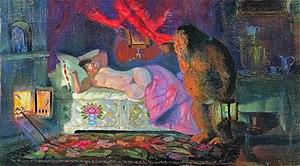
La Femme du marchand et le Domovoi Русский: Купчиха и домовой
Le domovoï ou domovoy est un esprit protecteur du foyer et de la famille, ressortant de la « petite mythologie » chez les Slaves. Avec la christianisation il est devenu un personnage des contes populaires russes.